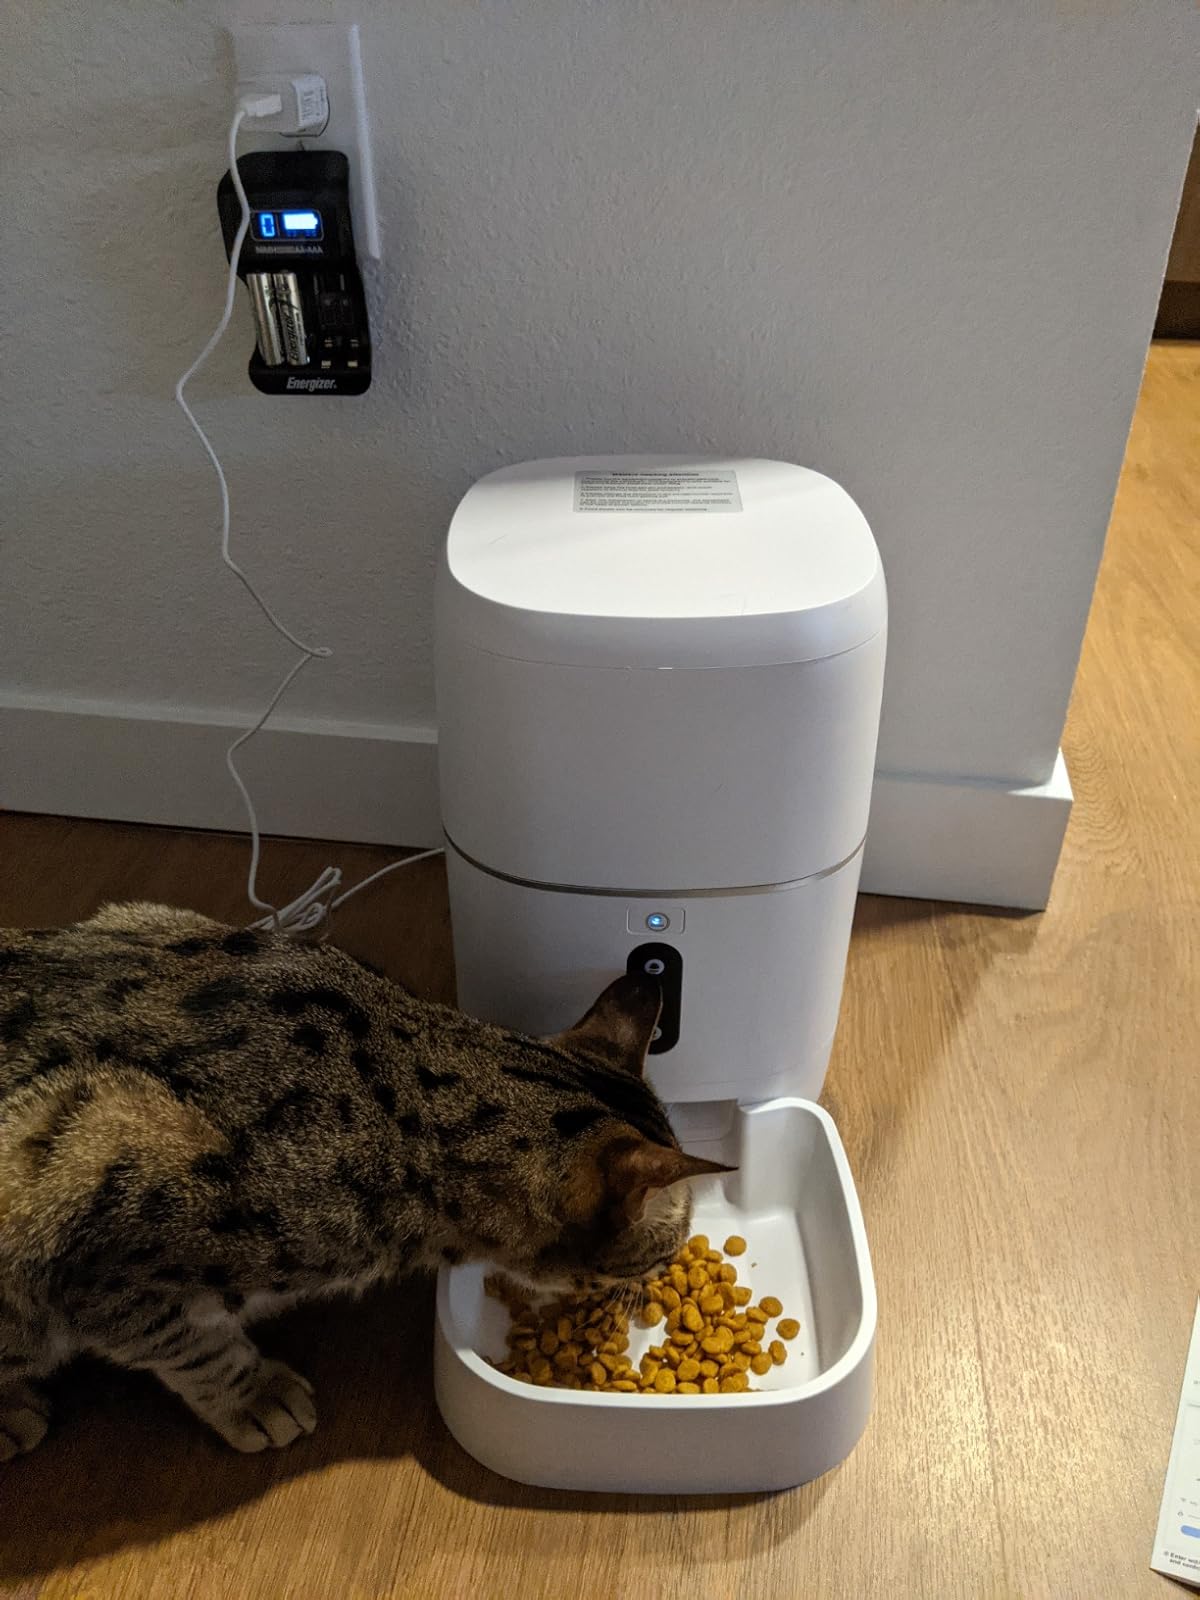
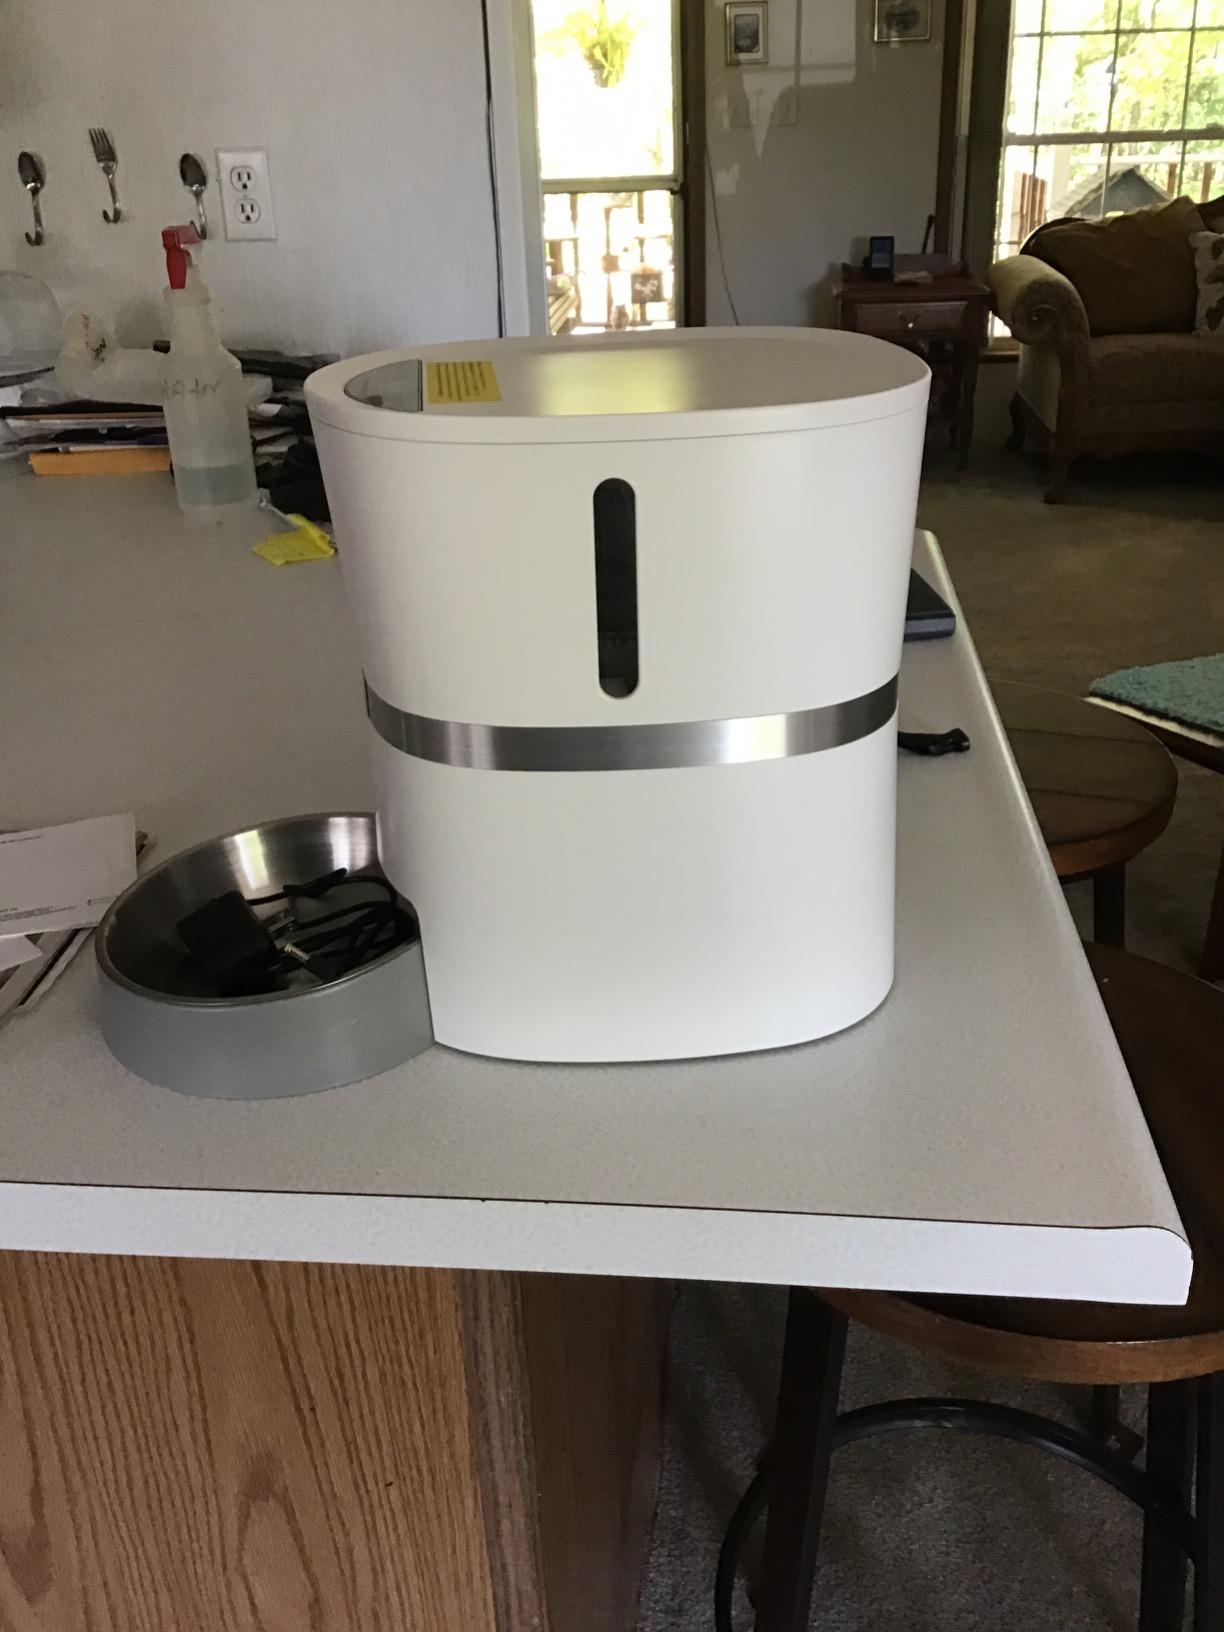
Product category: items_feeder
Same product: no